Archigram

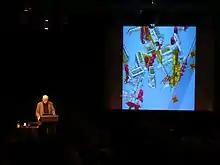
Peter Cook presents Archigram's project of “Plug-in City”

Archigram was an avant-garde British architectural group whose unbuilt projects and media-savvy provocations "spawned the most influential architectural movement of the 1960's," according to Princeton Architectural Press study "Archigram" (1999). Neofuturistic, anti-heroic, and pro-consumerist, the group drew inspiration from technology in order to create a new reality that was expressed through hypothetical projects, i.e., its buildings were never built, although the group did produce what the architectural historian Charles Jencks called "a series of monumental objects (one hesitates in calling them buildings since most of them moved, grew, flew, walked, burrowed or just sank under the water." The works of Archigram had a neofuturistic slant, influenced by Antonio Sant'Elia's works. Buckminster Fuller and Yona Friedman were also important sources of inspiration.